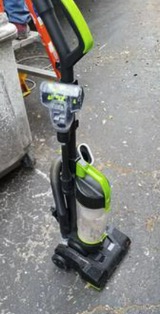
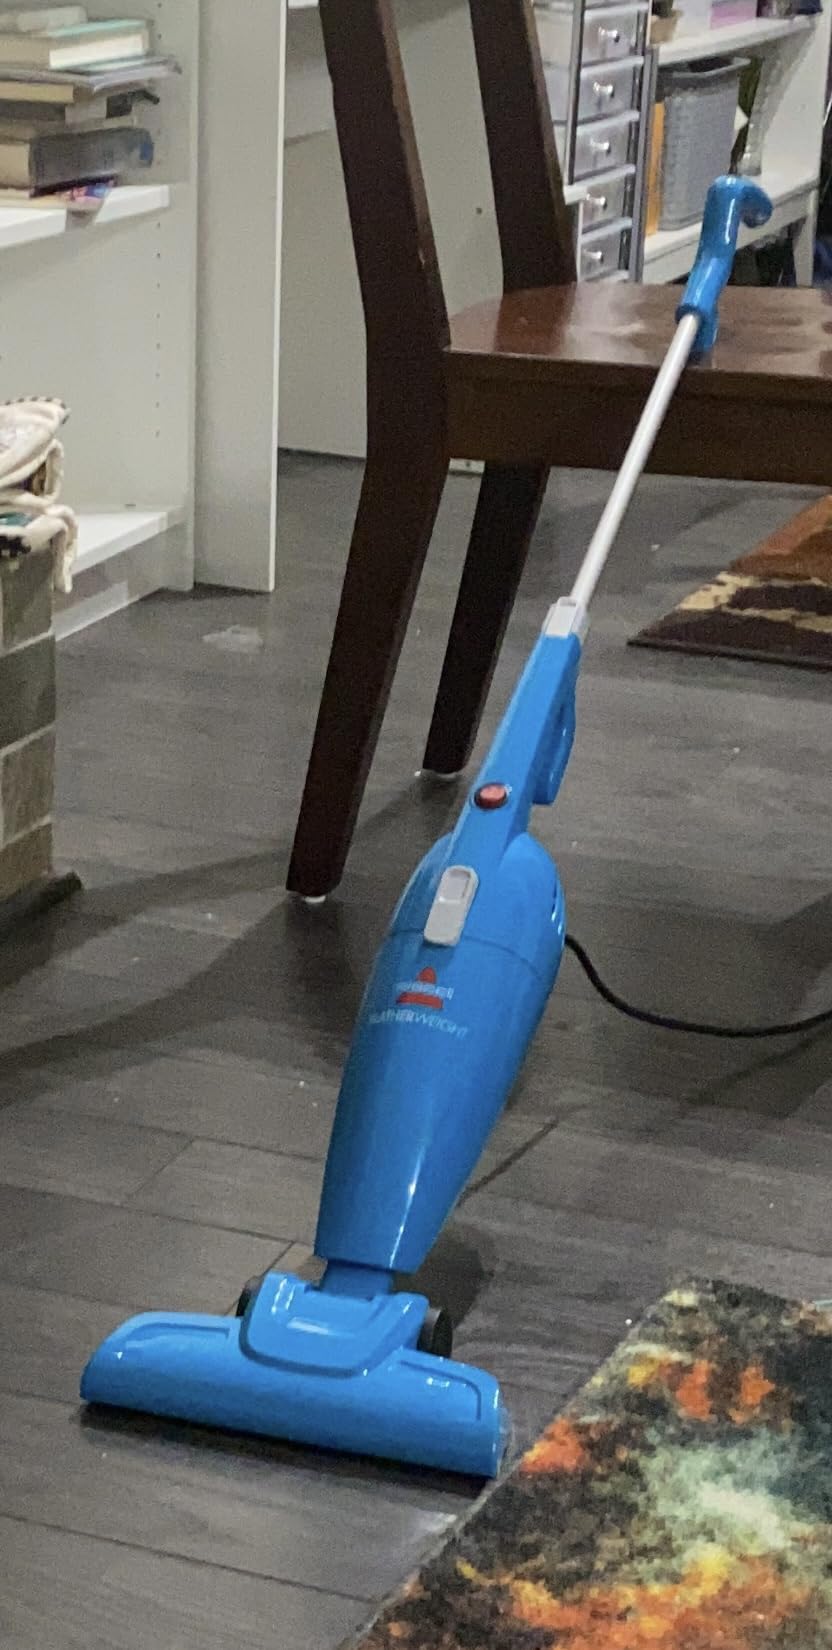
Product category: items_vacuum
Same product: no